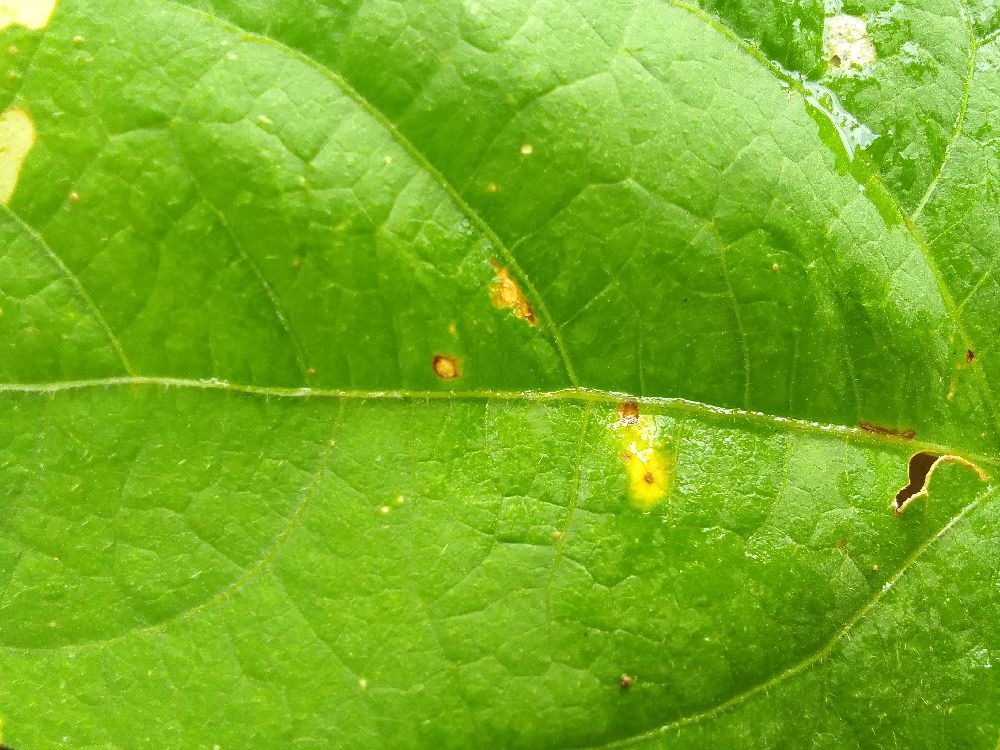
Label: rust